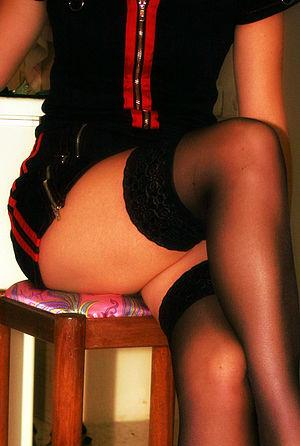
Une femme avec des bas auto-fixants.
Les bas autofixants se tiennent seuls en haut de la cuisse au moyen d'une bande anti-glisse souvent recouverte par de la dentelle ou décorée, et considérée comme la jarretière du bas - certains fabricants nomment d'ailleurs ce type de bas des bas jarretière.